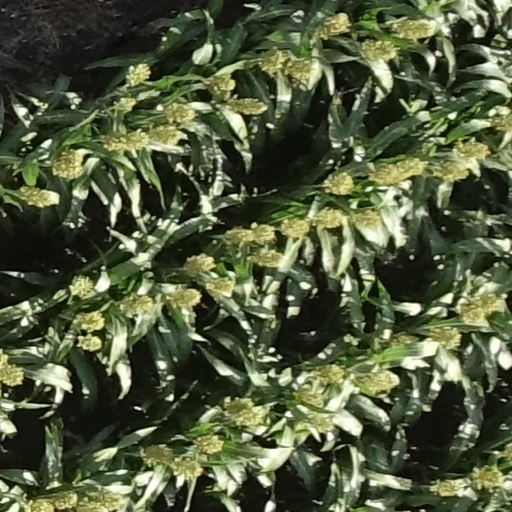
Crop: sorghum